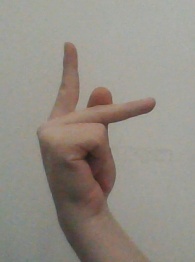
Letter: dha